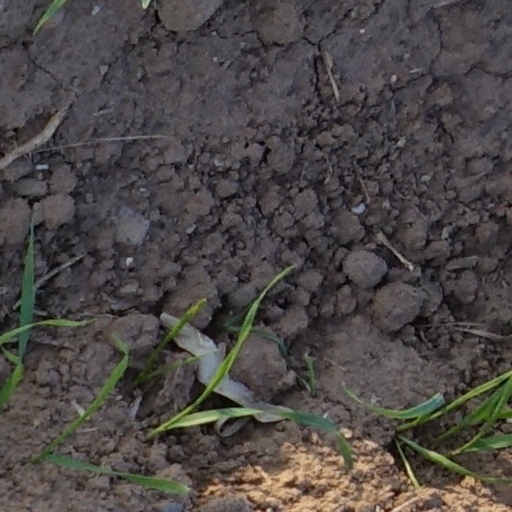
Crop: wheat